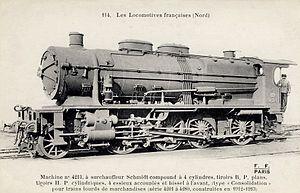
Il s'agit des locomotives acquises par les anciennes compagnies et réformées avant la création de la SNCF le 1ᵉʳ janvier 1938.
Les 140 Nord 4.061 à 4.340 sont des locomotives à tender séparé, de type consolidation de la Compagnie des chemins de fer du Nord. Elles sont affectées aux trains de marchandises. En 1938, au 1ᵉʳ janvier, elles deviennent à la région Nord de la SNCF 2-140 A 1 à 280.